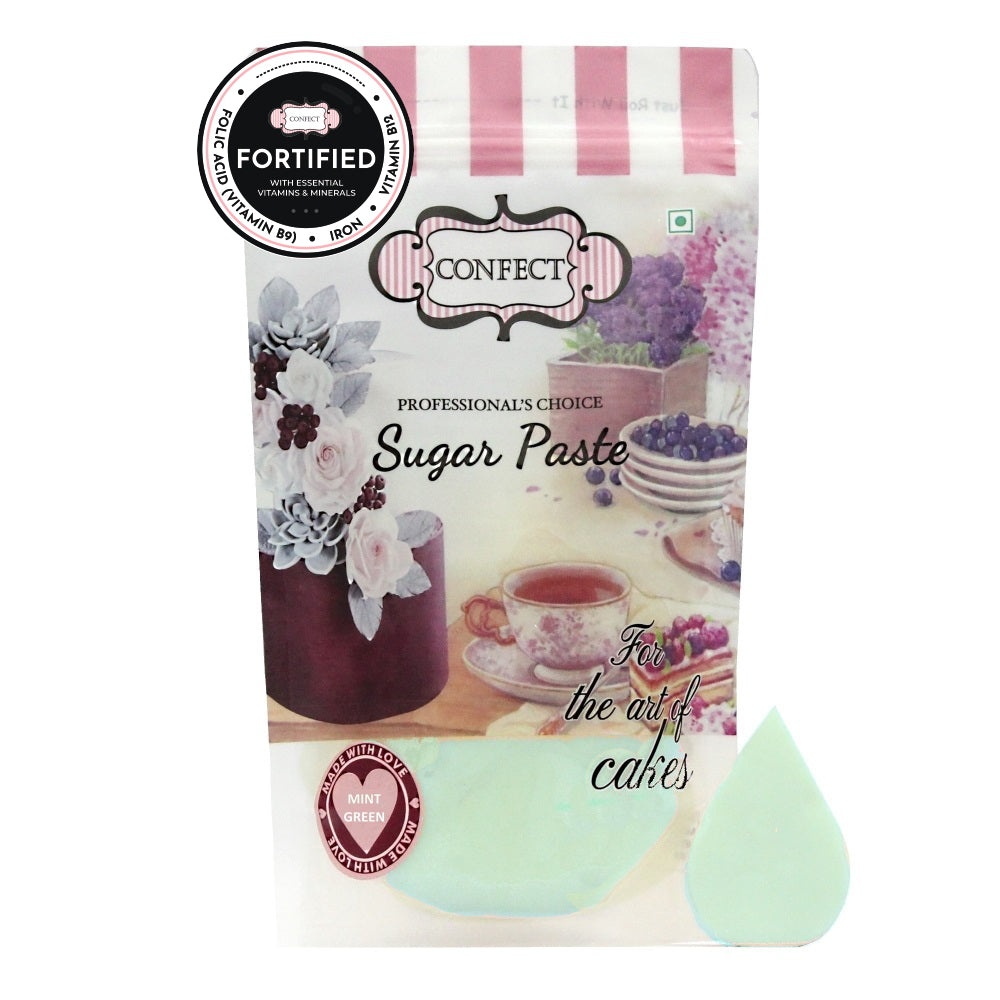
Mint Green Fondant | Edible Nutritional Sugarpaste 1 Kg
Best before 16 months from date of manufacturing.
Brand: Confect
Category: Food, Beverages & Tobacco > Food Items > Cooking & Baking Ingredients > Edible Baking Decorations